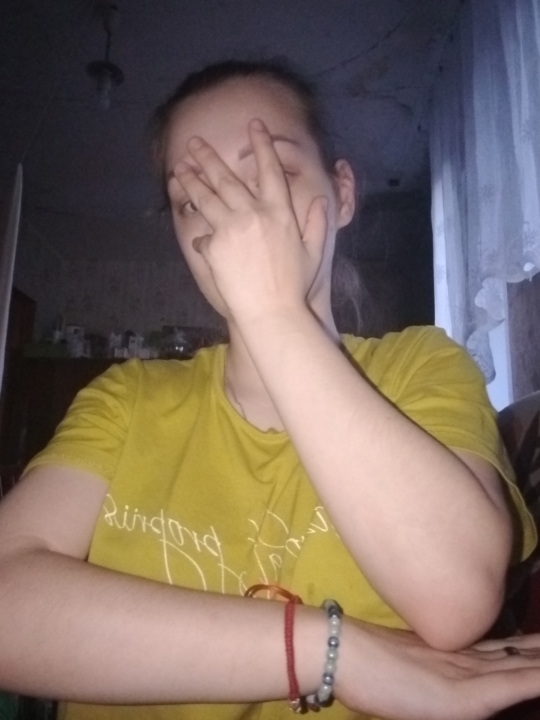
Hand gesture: no_gesture